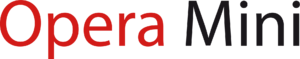
Opera Mini
Opera Mini er en gratis Java-baseret webbrowser til mobiltelefoner og der gør det muligt at vise hjemmesider som man ville se dem på computeren, dog understøtter opera mini i modsætning til en webbrowser på en computer ikke java eller flash.